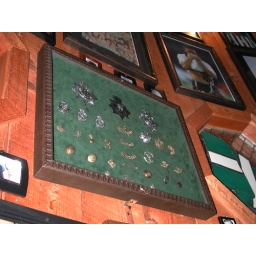
wall near my table